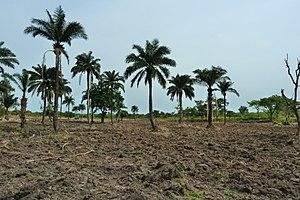
Ouaké est une ville du centre-ouest du Bénin, chef-lieu de la commune du même nom et préfecture du département de la Donga.